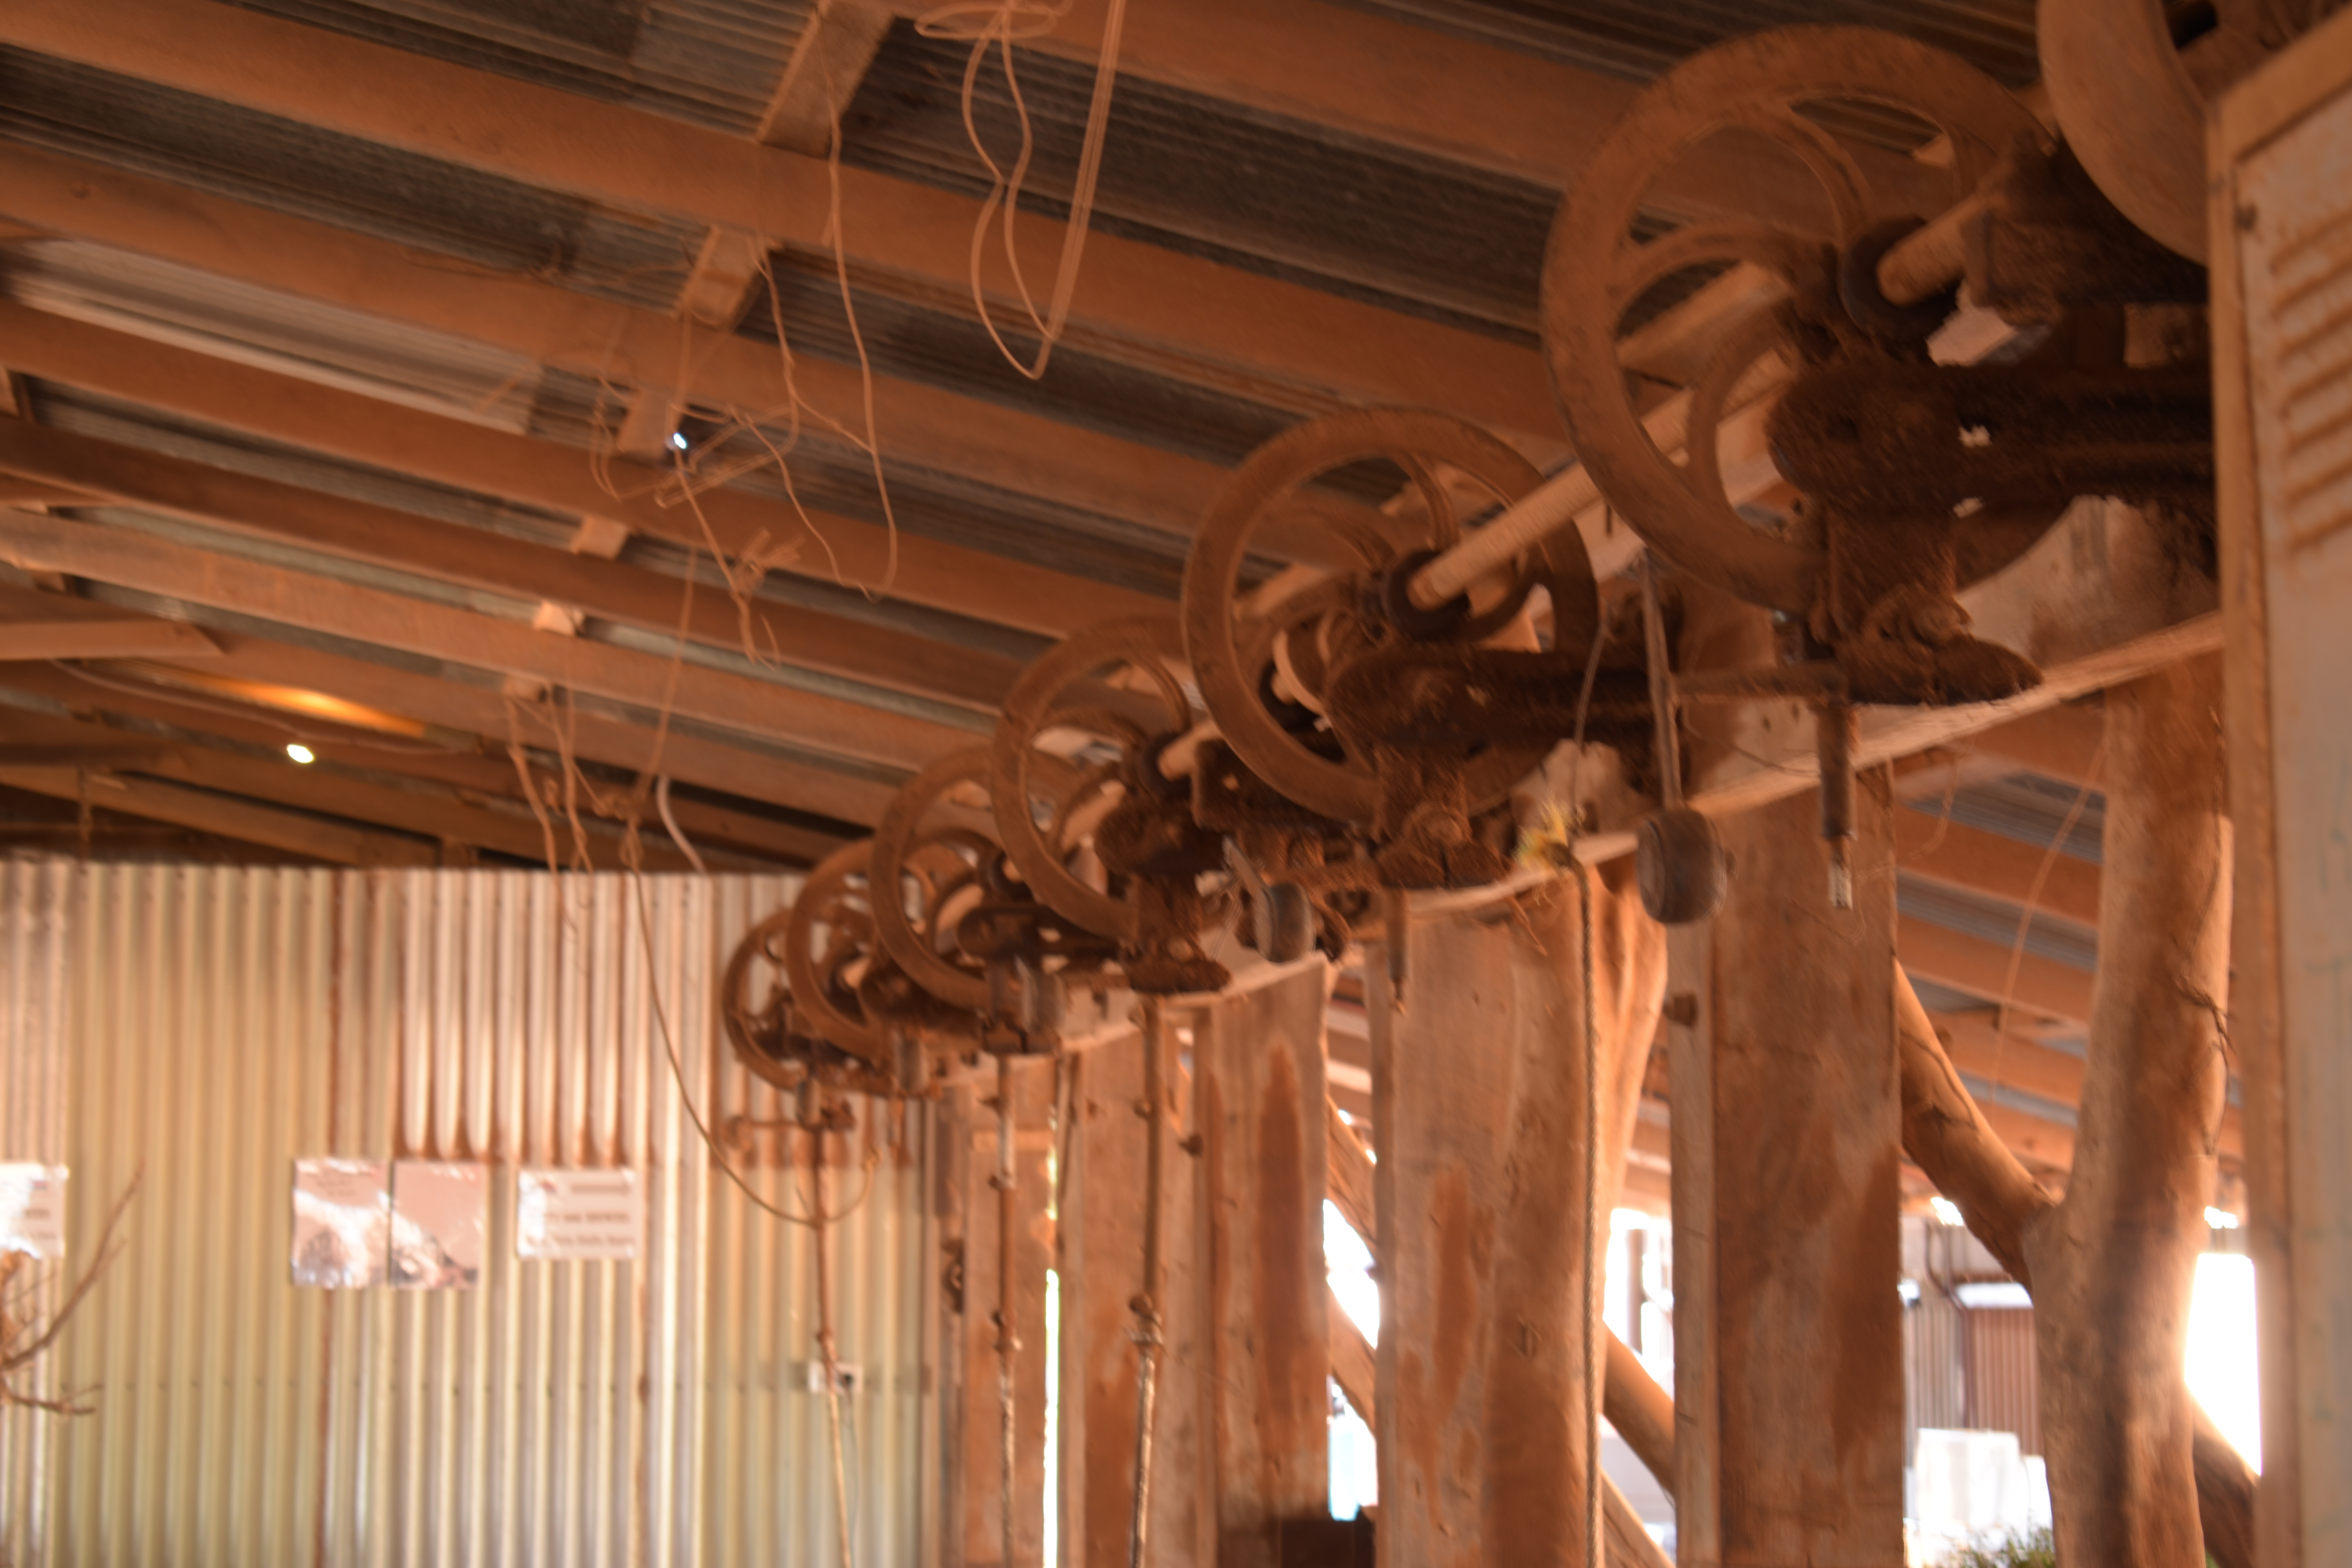
shearing shed, old, outback, wood, building, ceiling, art, metal, beam, event, skeleton, chandelier, light fixture, hardwood, room, glass, ceiling fixture, terrestrial animal, machine, extinction, molding, fossil, light bulb, electricity, visual arts, tourist attraction, steel